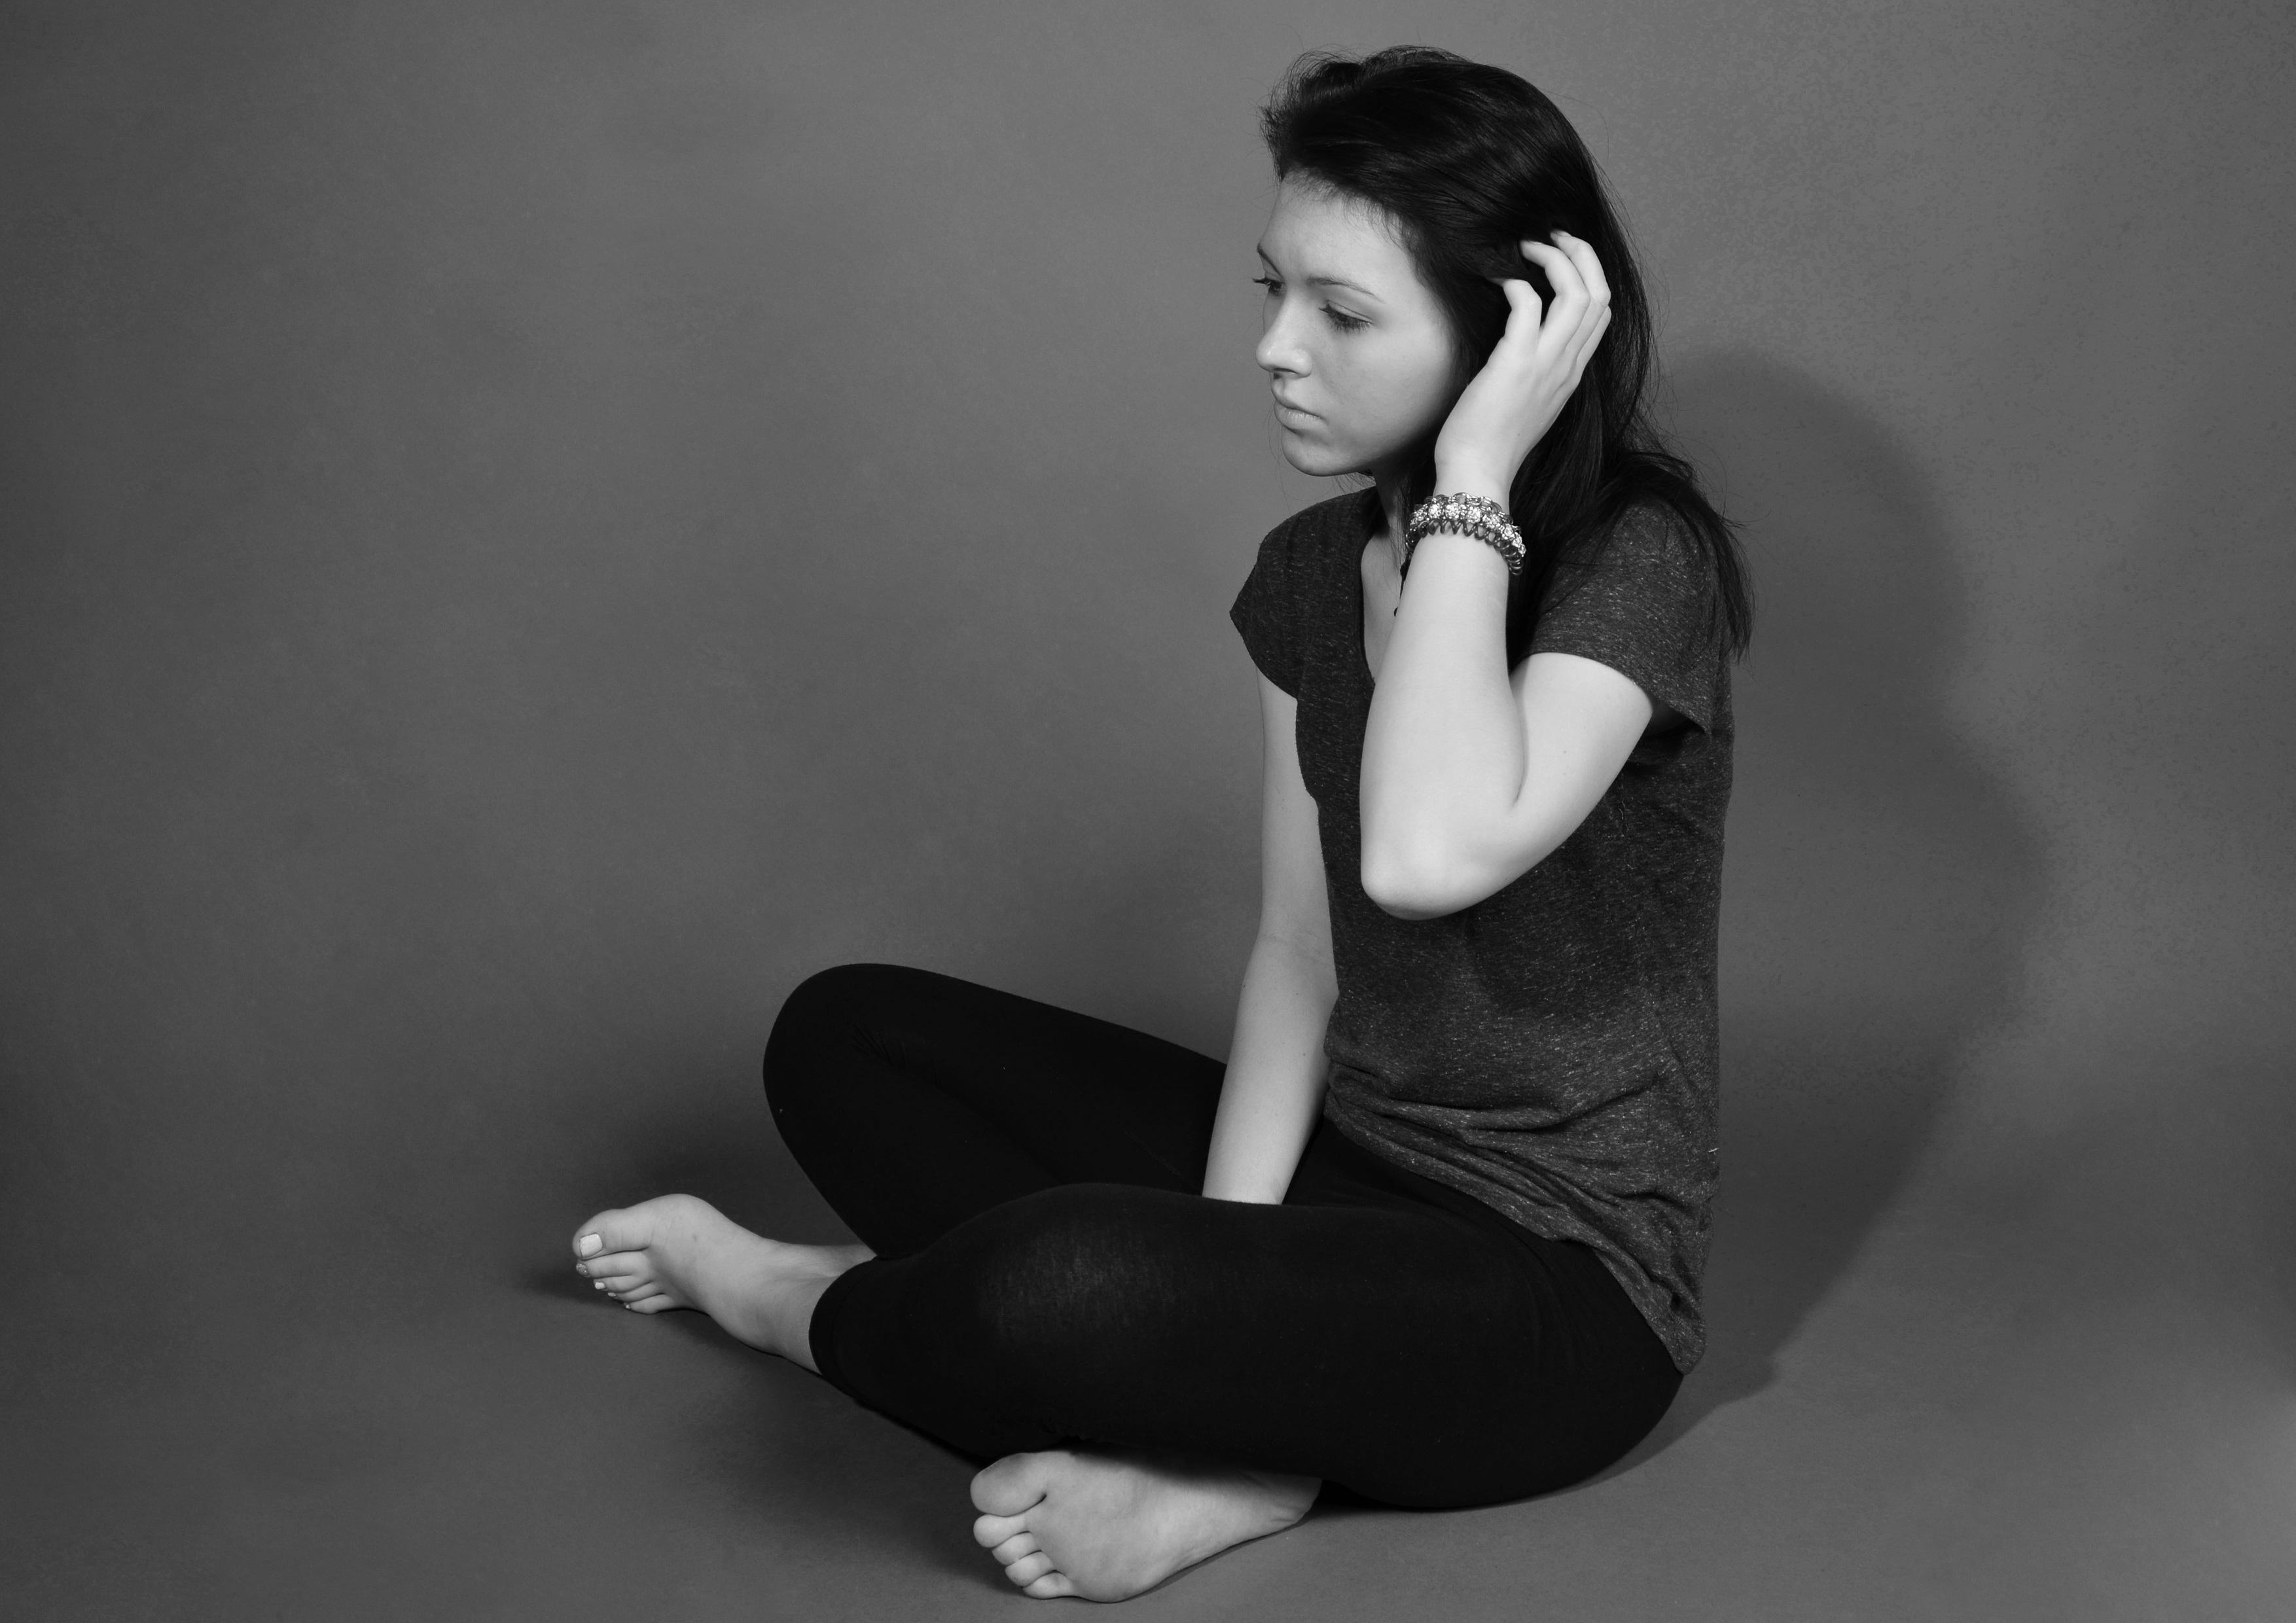
person, black and white, girl, white, photography, portrait, model, sitting, black, monochrome, arm, sad, sports, beauty, photo shoot, himself, monochrome photography, portrait photography, human positions, human action, art model, modern dance, physical fitness